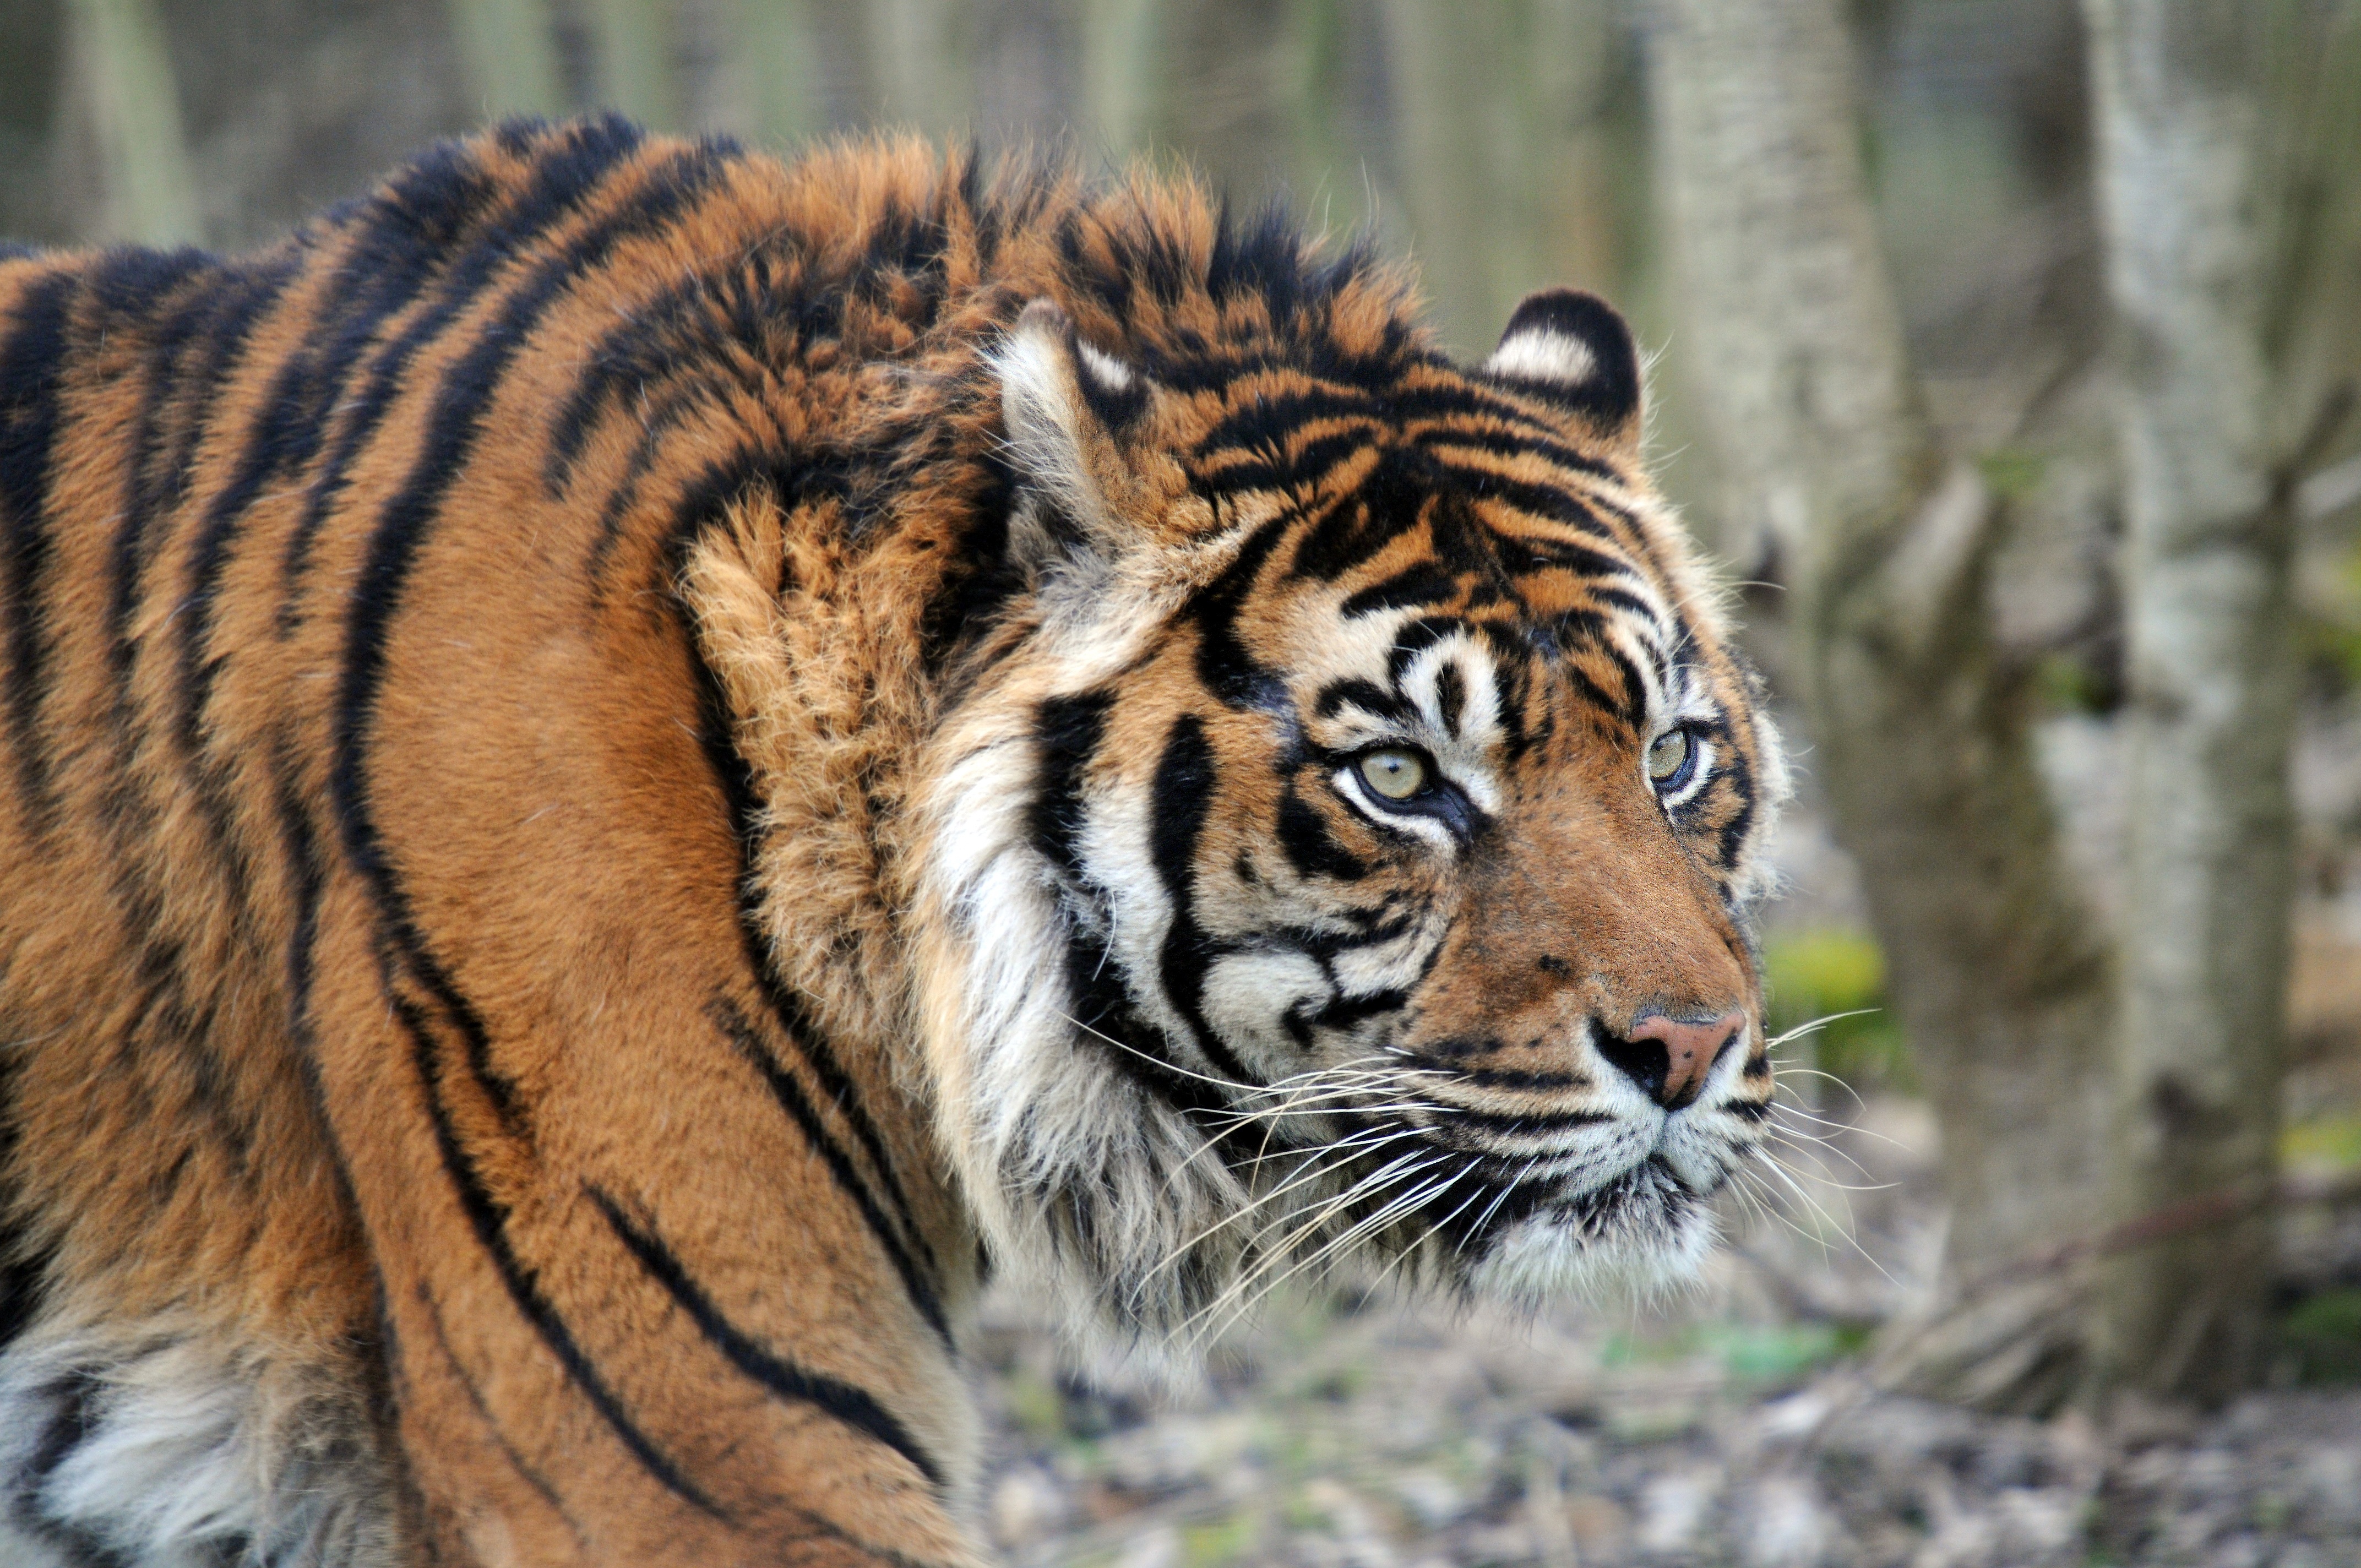
animal, wildlife, wild, zoo, feline, tabby, mammal, fauna, whiskers, tiger, head, look, vertebrate, safari, il, big cats, cat like mammal